Zhongjianosaurus

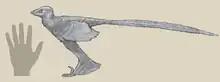
Life reconstruction of "Zhongjianosaurus yangi" based on the holotype skeleton

"Zhongjianosaurus" is distinguishable from other microraptorines in the following autapomorphies. Proportionally long ossified uncinate processes are fused to the dorsal ribs. A widely arched furcula is present with slender and posteriorly curved clavicular rami. The humeral proximal end is strongly offset medially from the humeral shaft. The internal tuberosity of the humeral proximal end is short. A large fenestra perforates the humeral deltopectoral crest. The humeral ulnar condyle is hypertrophied. The ulna is slightly longer than the humerus. The ulnar olecranon process has a mediolaterally pinched posterior margin. The ulnar distal end bends anteriorly and is strongly expanded laterally. The proximal end of metacarpal II has a strong ventrolateral extension. Metacarpal III is laterally bowed and adorned with a longitudinal ventral groove. Phalanx II-2 is without a proximodorsal lip and lacks strong dorsal arching. The femoral head is stout and lower than the trochanteric crest. The medial condyle of tibiotarsus distal end has a prominent distal extension. The foot shows the arctometatarsalian condition. Metatarsal II is without ginglymi on its distal end. The authors identify the fingers in the maniraptoran hand as the second, third and fourth, whereas most researchers see them as the first, second and third so that "metacarpal II" would become metacarpal I etc.